Surendra Bikram Shah

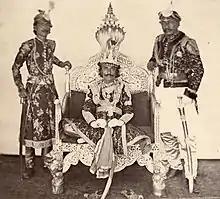
Picture of King Surendra Bikram Shah with two body guards taken by the then British Assistant Resident Clarence Comyn Taylor around 1862-1865.

King Surendra was like a prisoner in his own palace: with the exception of his immediate family, nobody could visit him without the permission of Jung Bahadur Rana. The king was only allowed to read literature. Frustrated at these circumstances, the king wanted to abdicate in favor of his eldest son Trailokya, but the Rana did not allow it.